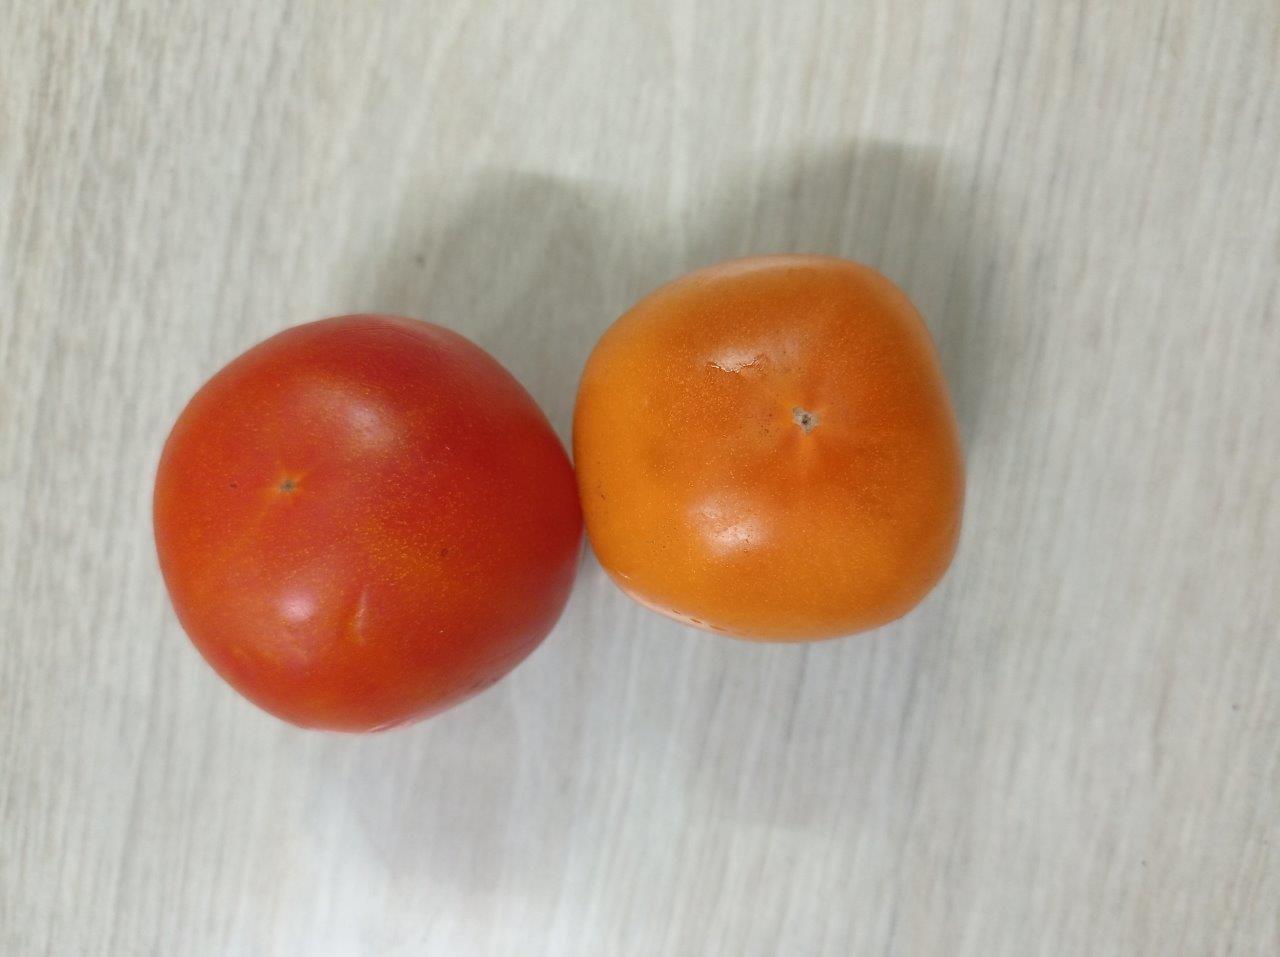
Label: Fresh